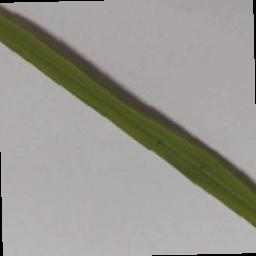
Label: Rice___Brown_Spot